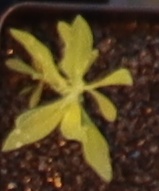
Label: Kochia